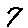
Label: 7